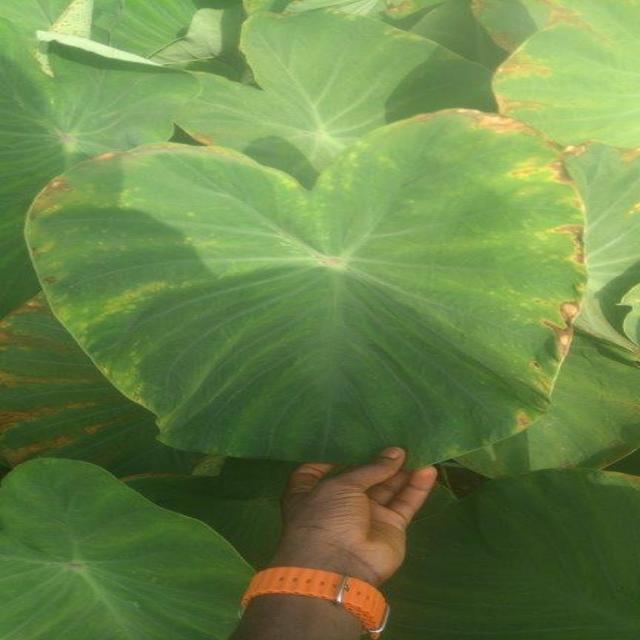
Label: Mid_Blight